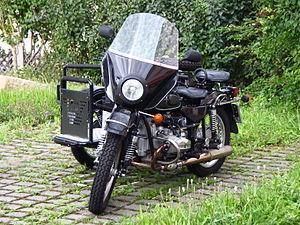
Oural ou Ural est un constructeur de motos soviétique puis russe.